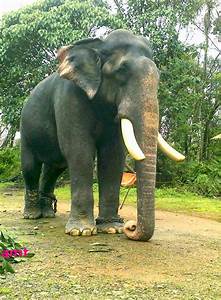
Label: elephant